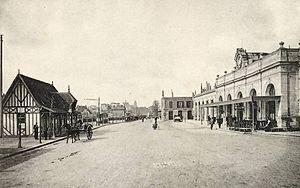
place de la gare à Caen – À droite, la gare de la Compagnie des chemins de fer de l'Ouest
La gare de Caen, autrefois appelée gare de l'Ouest ou gare de l'État, est une gare ferroviaire française de la ligne de Mantes-la-Jolie à Cherbourg, située à proximité du centre ville de Caen dans le département du Calvados, en région Normandie.